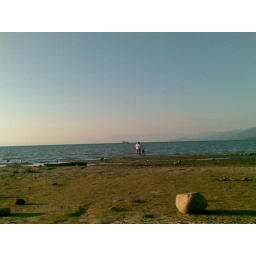
boys walking in lake tahoe on a smoky sunday